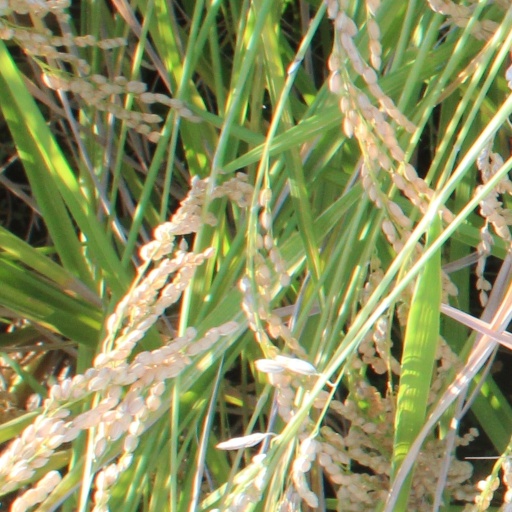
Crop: rice